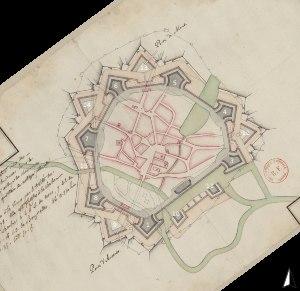
L'enceinte de Valenciennes est un ancien ensemble de fortifications qui protégeait la ville de Maubeuge entre le Moyen Âge et le XXᵉ siècle.